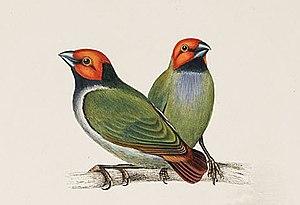
Le Diamant de Peale est une espèce de passereaux endémique des îles Fidji, de la famille des Estrildidae. Ce diamant est un petit oiseau vert, avec la tête et la queue rouges ; le bec est fort et gris foncé. Cet oiseau a une parade nuptiale caractéristique au cours de laquelle le couple vole au-dessus des arbres en ondulant et en criant constamment. Les oiseaux en période de reproduction construisent un nid d'herbe en forme de dôme avec une entrée latérale, et pondent habituellement quatre œufs blancs. Les oisillons nouvellement éclos sont nus et roses ; les oisillons plus âgés ressemblent aux adultes, mais il leur manque la coloration rouge de la tête et de la queue. Le Diamant de Peale mange des graines, surtout celles de graminées, mais se nourrit volontiers d'insectes et de nectar. Il forme de petits groupes pouvant compter jusqu'à six oiseaux en dehors de la saison de reproduction.